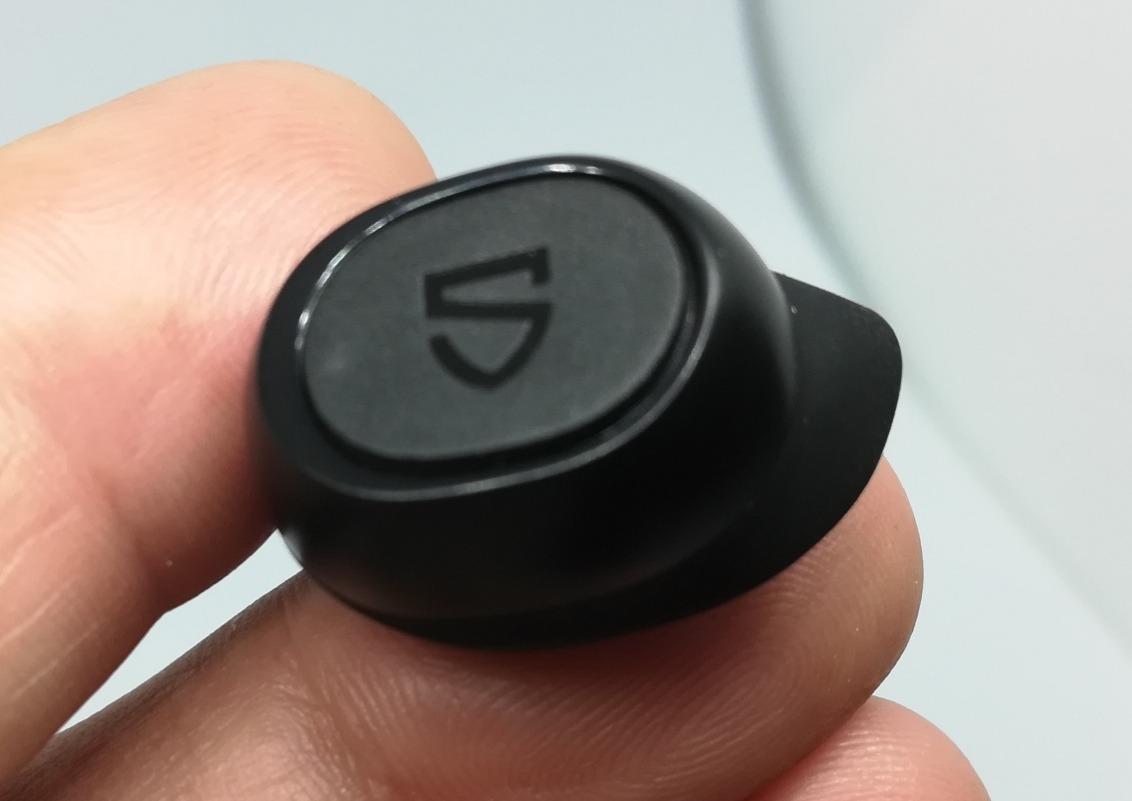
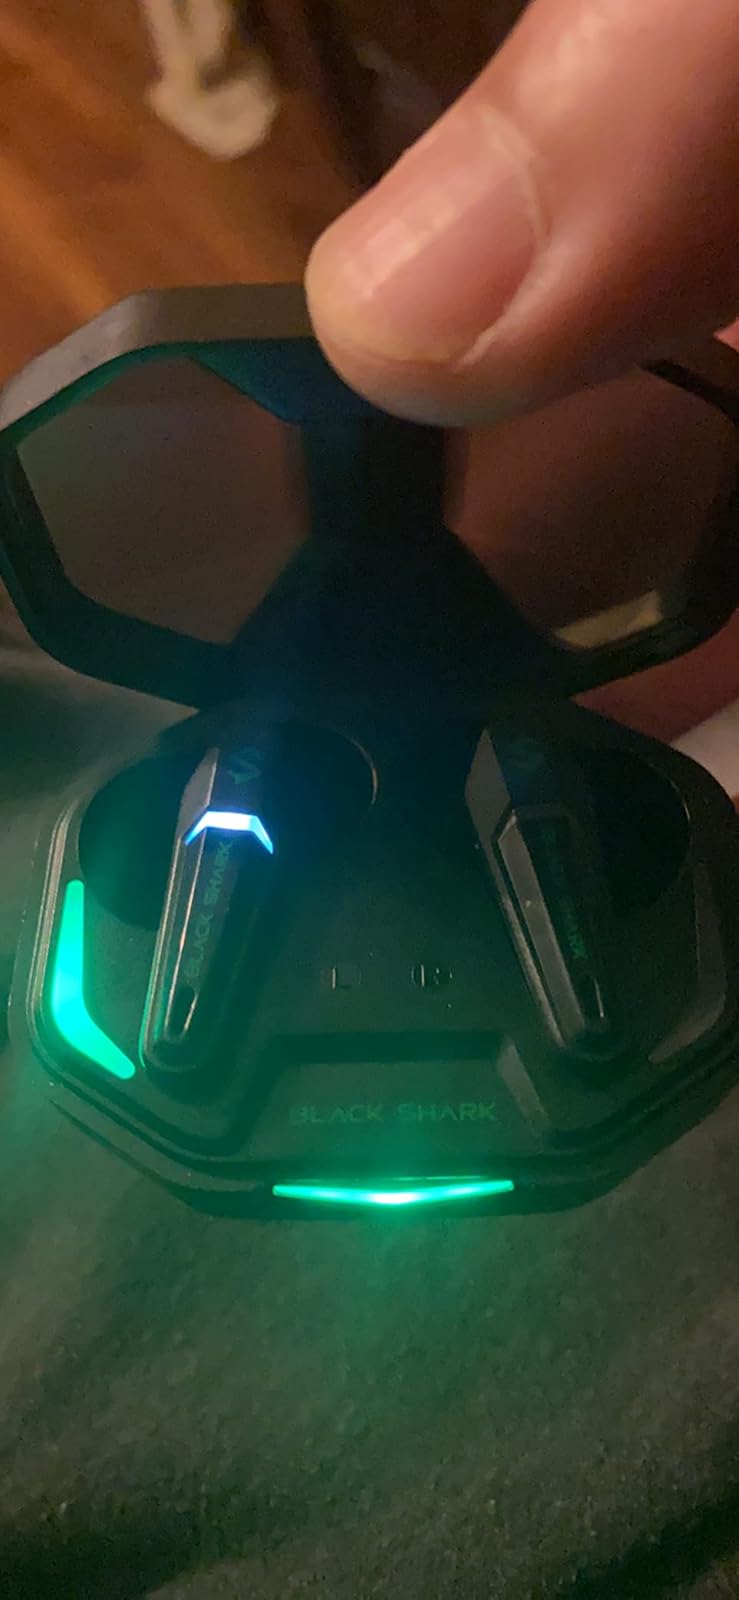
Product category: earbuds
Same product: no